South America

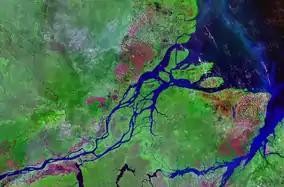
The mouth of the Amazon River

In South America, commercial aviation has a magnificent expansion field, which has one of the largest traffic density lines in the world, Rio de Janeiro–São Paulo, and large airports, such as Congonhas, São Paulo–Guarulhos International and Viracopos (São Paulo), Rio de Janeiro International and Santos Dumont (Rio de Janeiro), El Dorado (Bogotá), Ezeiza (Buenos Aires), Tancredo Neves International Airport (Belo Horizonte), Curitiba International Airport (Curitiba), Brasília, Caracas, Montevideo, Lima, Viru Viru International Airport (Santa Cruz de la Sierra), Recife, Salvador, Salgado Filho International Airport (Porto Alegre), Fortaleza, Manaus and Belém.